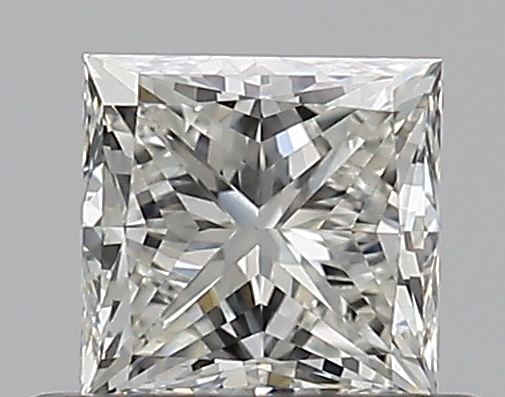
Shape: princess
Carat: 0.5
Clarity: VS1
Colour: J
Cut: VG
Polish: EX
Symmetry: VG
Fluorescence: M
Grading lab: GIA
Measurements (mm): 4.22 x 4.12 x 3.12